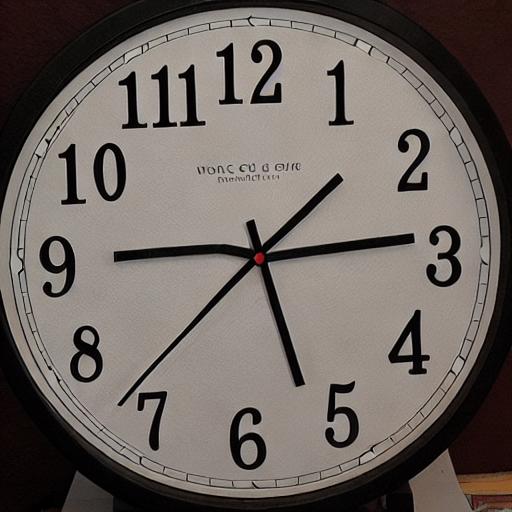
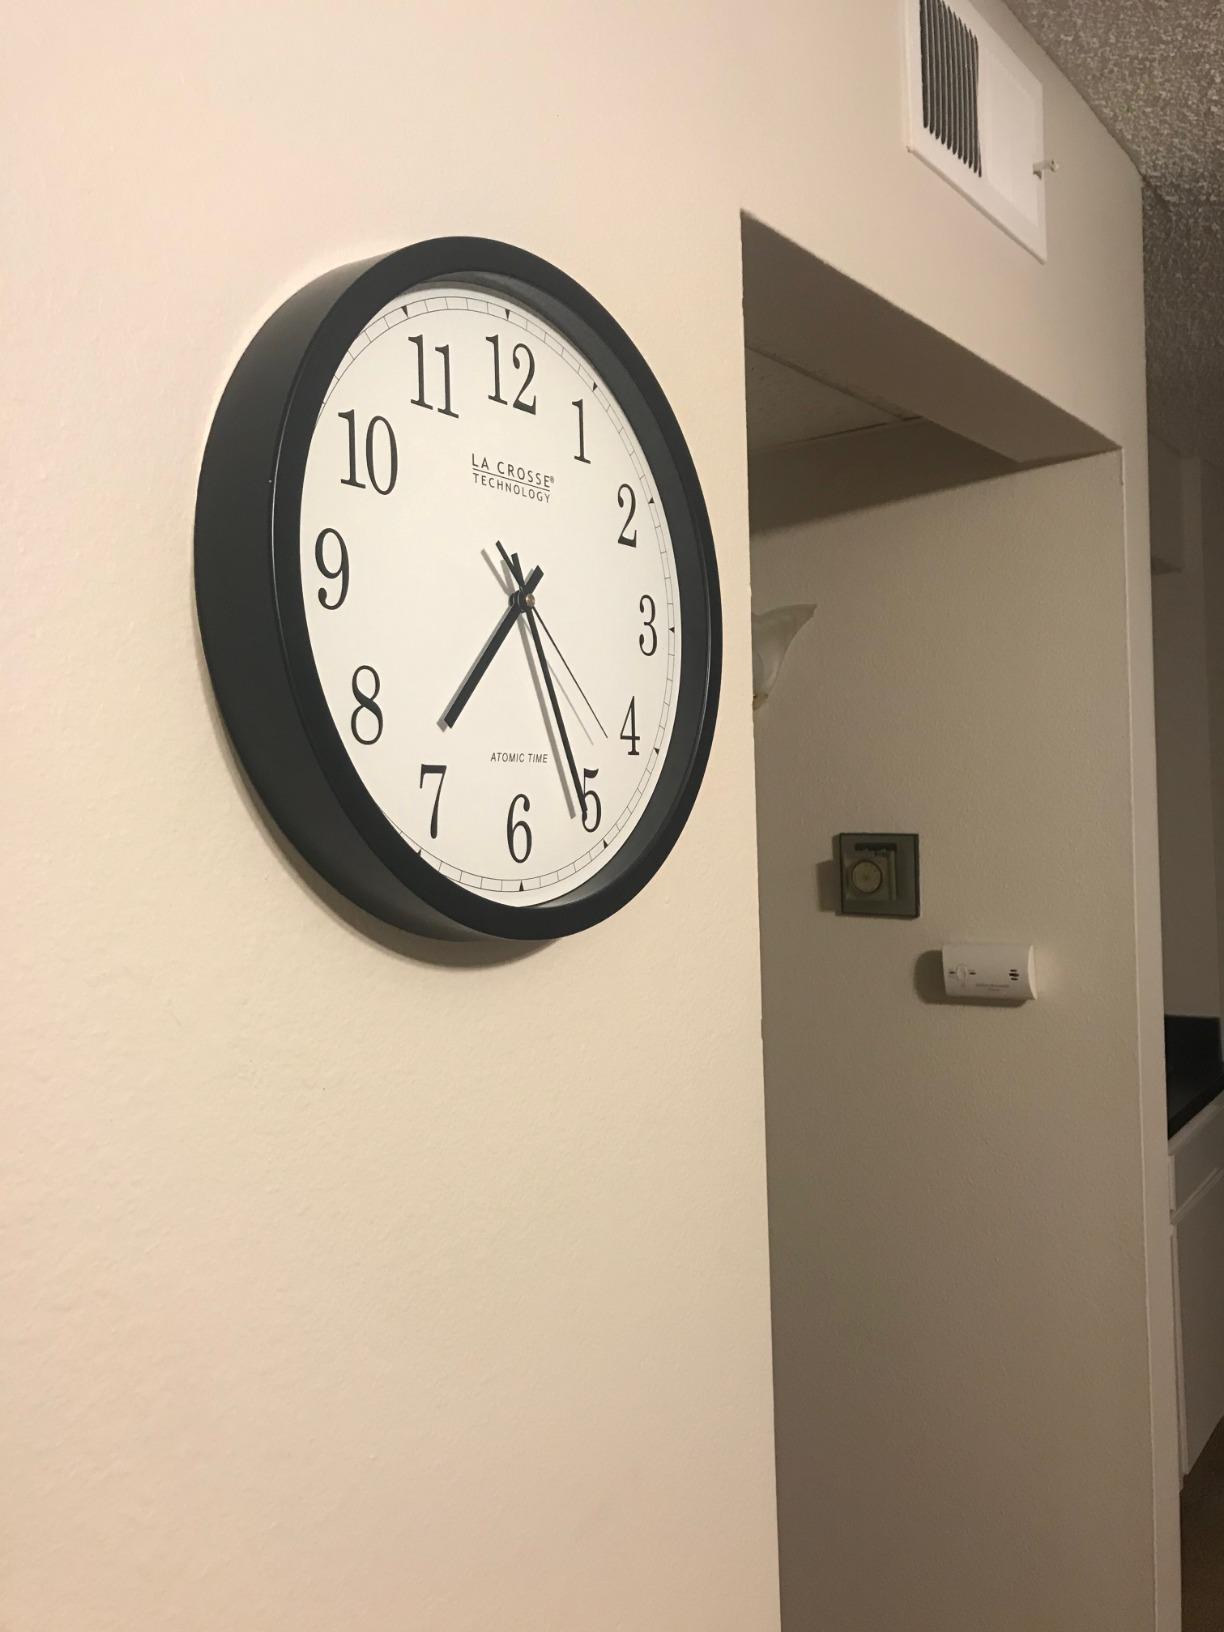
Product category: clock
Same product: no